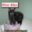
Label: cat